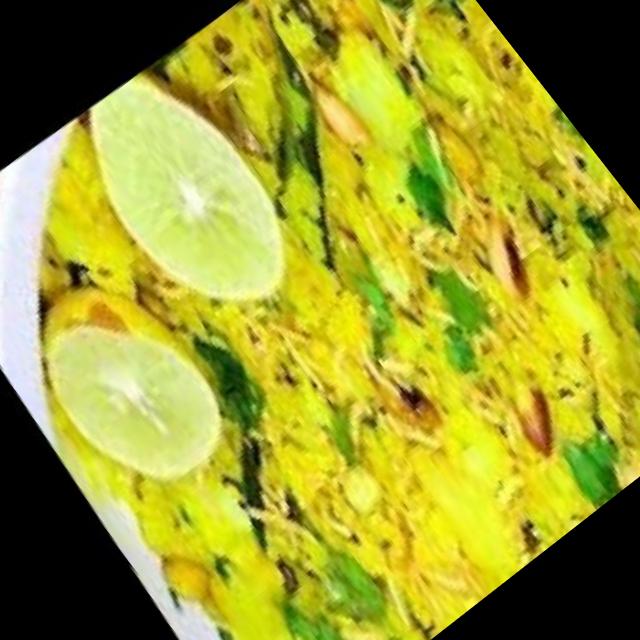
Dish: poha